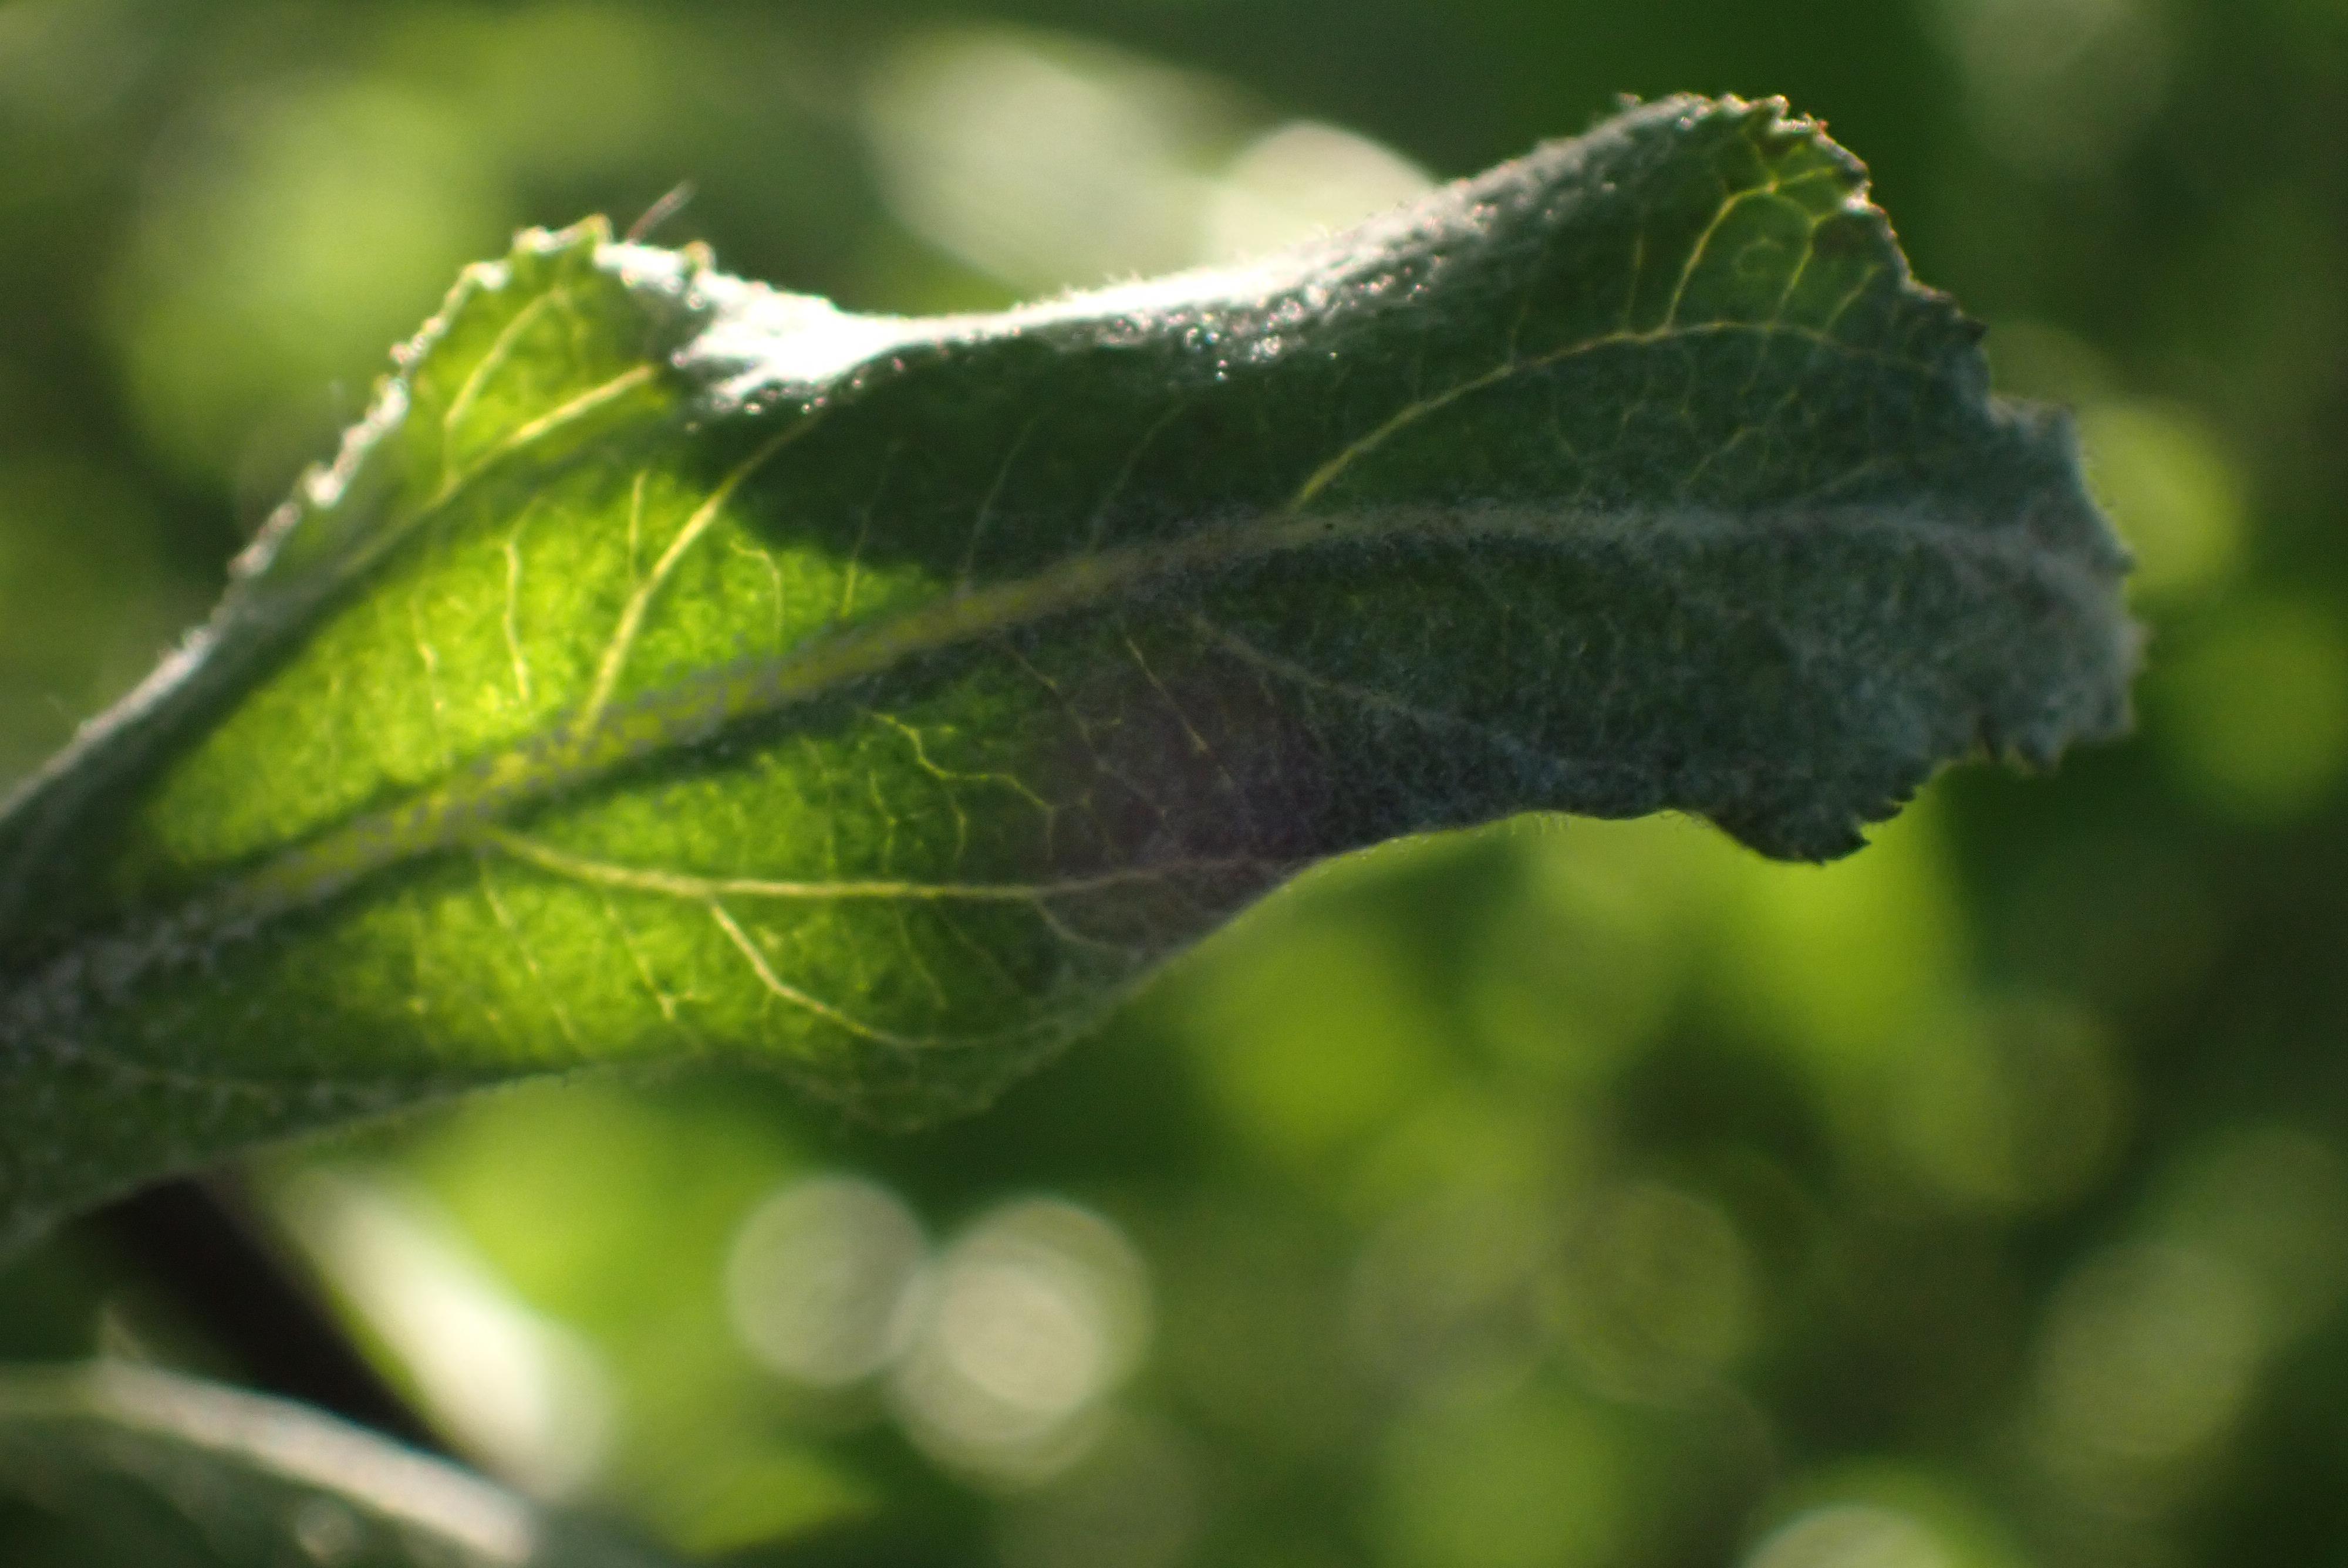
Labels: powdery_mildew